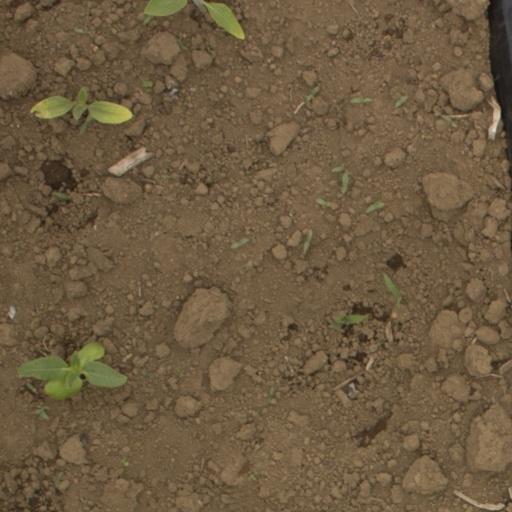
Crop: Jerusalem artichoke